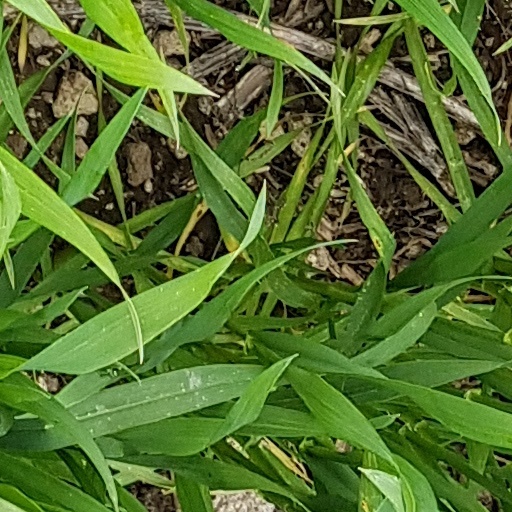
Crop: wheat